Mannose 6-phosphate receptor

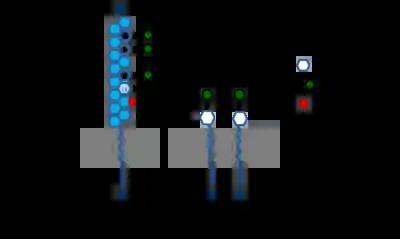
An image displaying the overall structure of the CI-MPR and the CD-MPR. This image has been adapted from an 'Introduction to Glycobiology'

In the "Trans"-Golgi a GlcNAc phosphotransferase (EC 2.7.8.17) adds a GlcNAc-1-phosphate residue onto the 6-hydroxyl group of a specific mannose residue within the oligosaccharide. This forms a phosphodiester: Man-phosphate-GlcNAc. Once the phosphodiester has been formed the lysosomal enzyme will be translocated through the Golgi apparatus to the "trans"-Golgi. In the "trans"-Golgi a phosphodiesterase (EC 3.1.4.45) will remove the GlcNAc residue exposing the mannose 6-phosphate tag, allowing the lysosomal enzymes to bind to the CI-MPR and the CD-MPR. The MPR-lysosomal enzyme complex is translocated to a pre-lysosomal compartment, known as an endosome, in a COPII-coated vesicle. This targeting away from the secretory pathway is achieved by the presence of a specific sorting signal, an acidic cluster/dileucine motif, in the cytoplasmic tails of the MPRs. Both MPRs bind their ligands most effectively at pH 6 – 7; thus enabling the receptors to bind to the lysosomal enzymes in the "trans"-Golgi and release them in the acidified environment of the endosome. Once the enzyme has dissociated from the mannose 6-phosphate receptor, it is translocated from the endosome to the lysosome where the phosphate tag is removed from the enzyme.